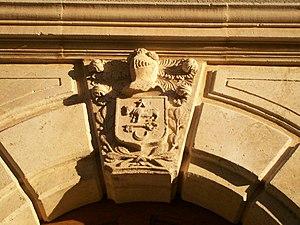
Blason sur clef d'arc à Saint Saturnin les Apt, Vaucluse, France
La Maison Allemand est une maison, située au n°3 Rue de la République, à Saint-Saturnin-lès-Apt, dans le département du Vaucluse, en France.